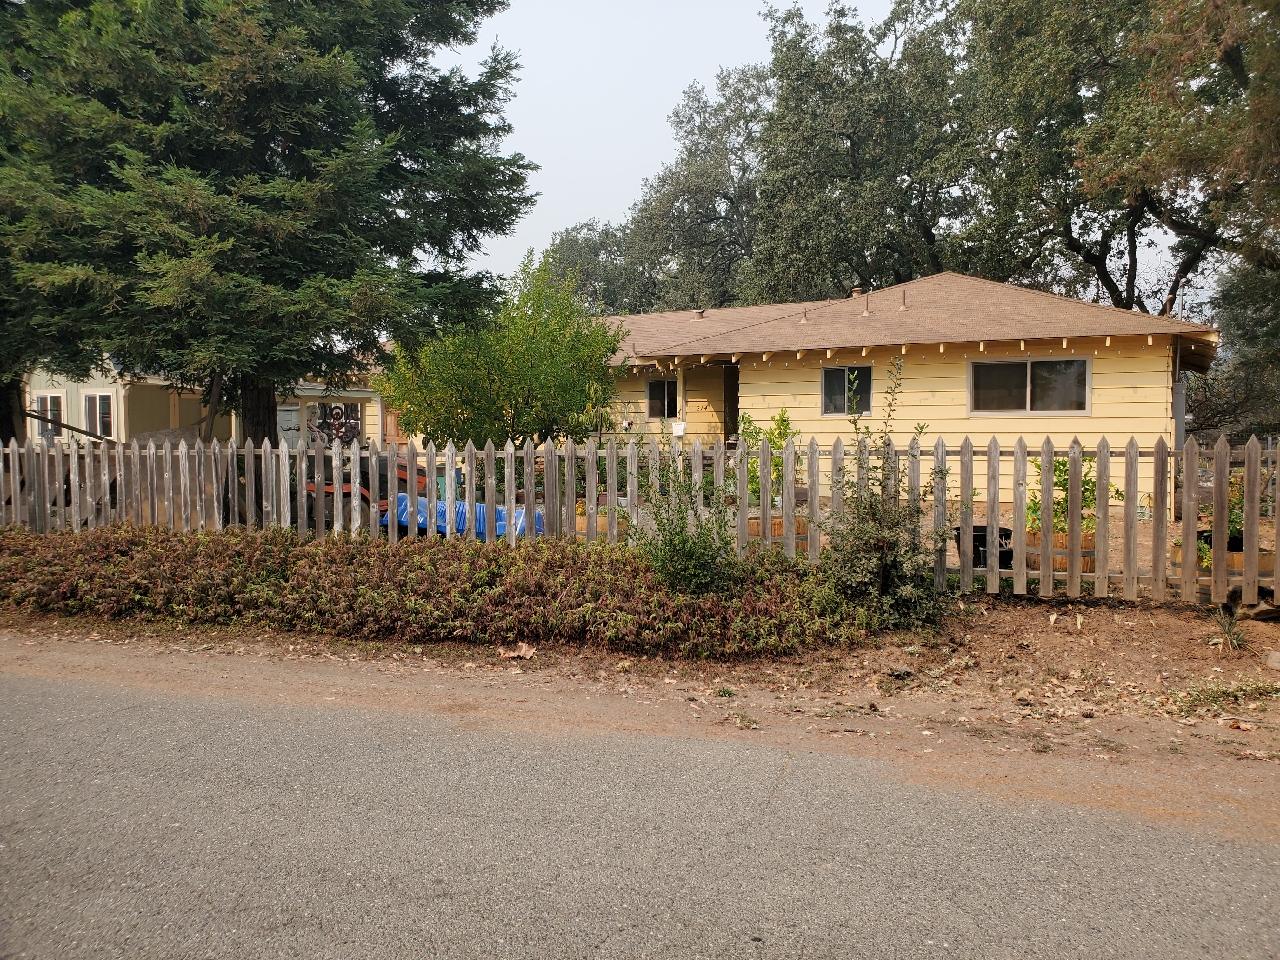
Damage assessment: no_damage